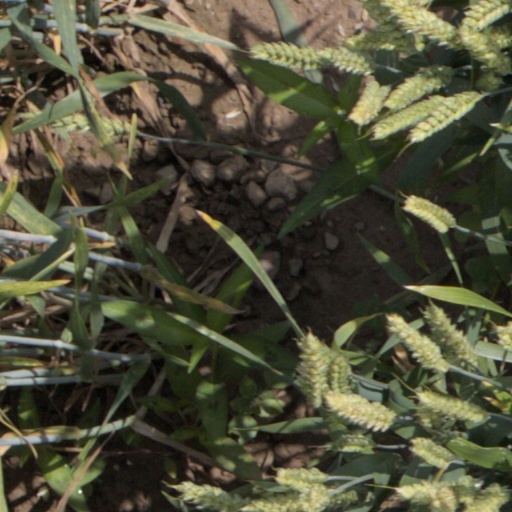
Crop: wheat